Camden Central Airport

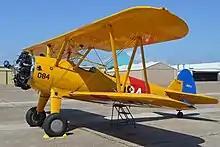
US Navy Boeing-Stearman N2S-3 trainer N84LK

Early operators were Curtiss-Wright Flying Service offering charter flights, Ludington-Philadelphia Flying Service, Jacobs Aircraft Engine Company, and Wings Corporation. The Ludington airline offered air taxi, pleasure flights, aircraft hire and instruction. It also operated Cape Cod Airway, which ran services to various destinations in New England. These were short-lived, and became part of the Ludington Line. Ludington Flying Service started operations with a service to Atlantic City. It was so popular that a new service started, offering hourly services linking Camden Central with Newark and Washington using Lockheed Vegas, Stinson tri-motors and Consolidated Fleetsters. After great initial success, it was unable to gain a mail contract, and was taken over by Eastern Air Transport in 1933. Wings Corporation flew a route to Stroudsburg, Pennsylvania. Wings was an operation based at Wings Field, Blue Bell, Pennsylvania, where the Aircraft Owners and Pilots Association (AOPA) has its roots - its first chairman was C. Townsend Ludington.